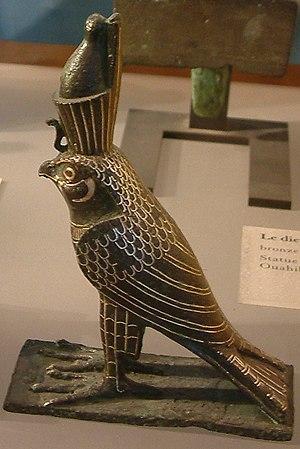
Le Pschent est le nom grec de la double couronne portée par les pharaons de l'Égypte antique. Elle est formée de l'enchâssement de deux couronnes distinctes :